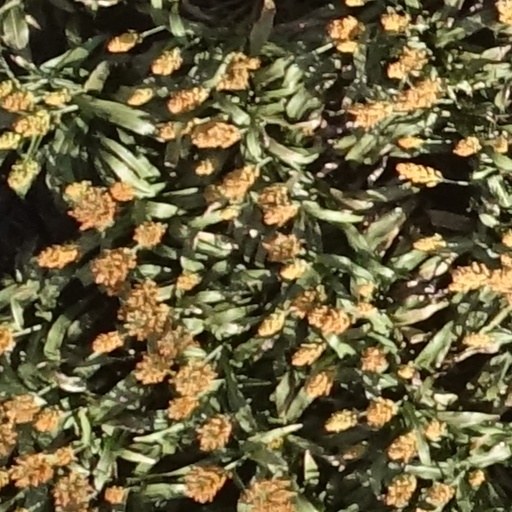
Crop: sorghum